Askern Greyhound Stadium

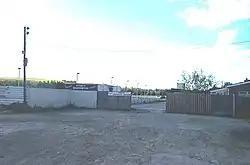
Entrance to the stadium

Askern applied for a betting licence during 1938 and it was approved on 15 October 1938. The track was constructed north of Askern on the west side of Selby Road and the east side of the Askern branch of the London, Midland and Scottish Railway in an area known as Norton Common.